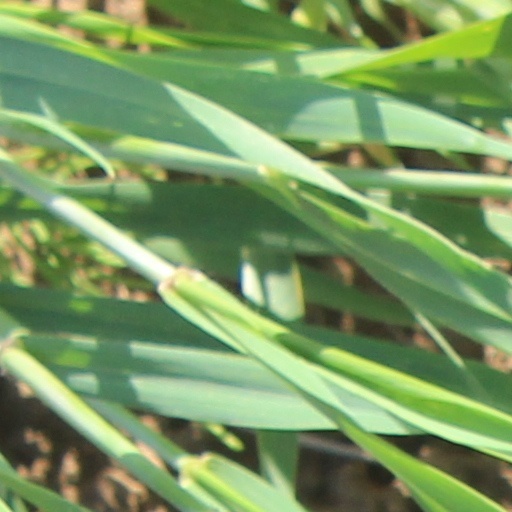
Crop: wheat